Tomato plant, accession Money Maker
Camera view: horizontal (90 deg, fisheye); turntable rotation: 240 degrees
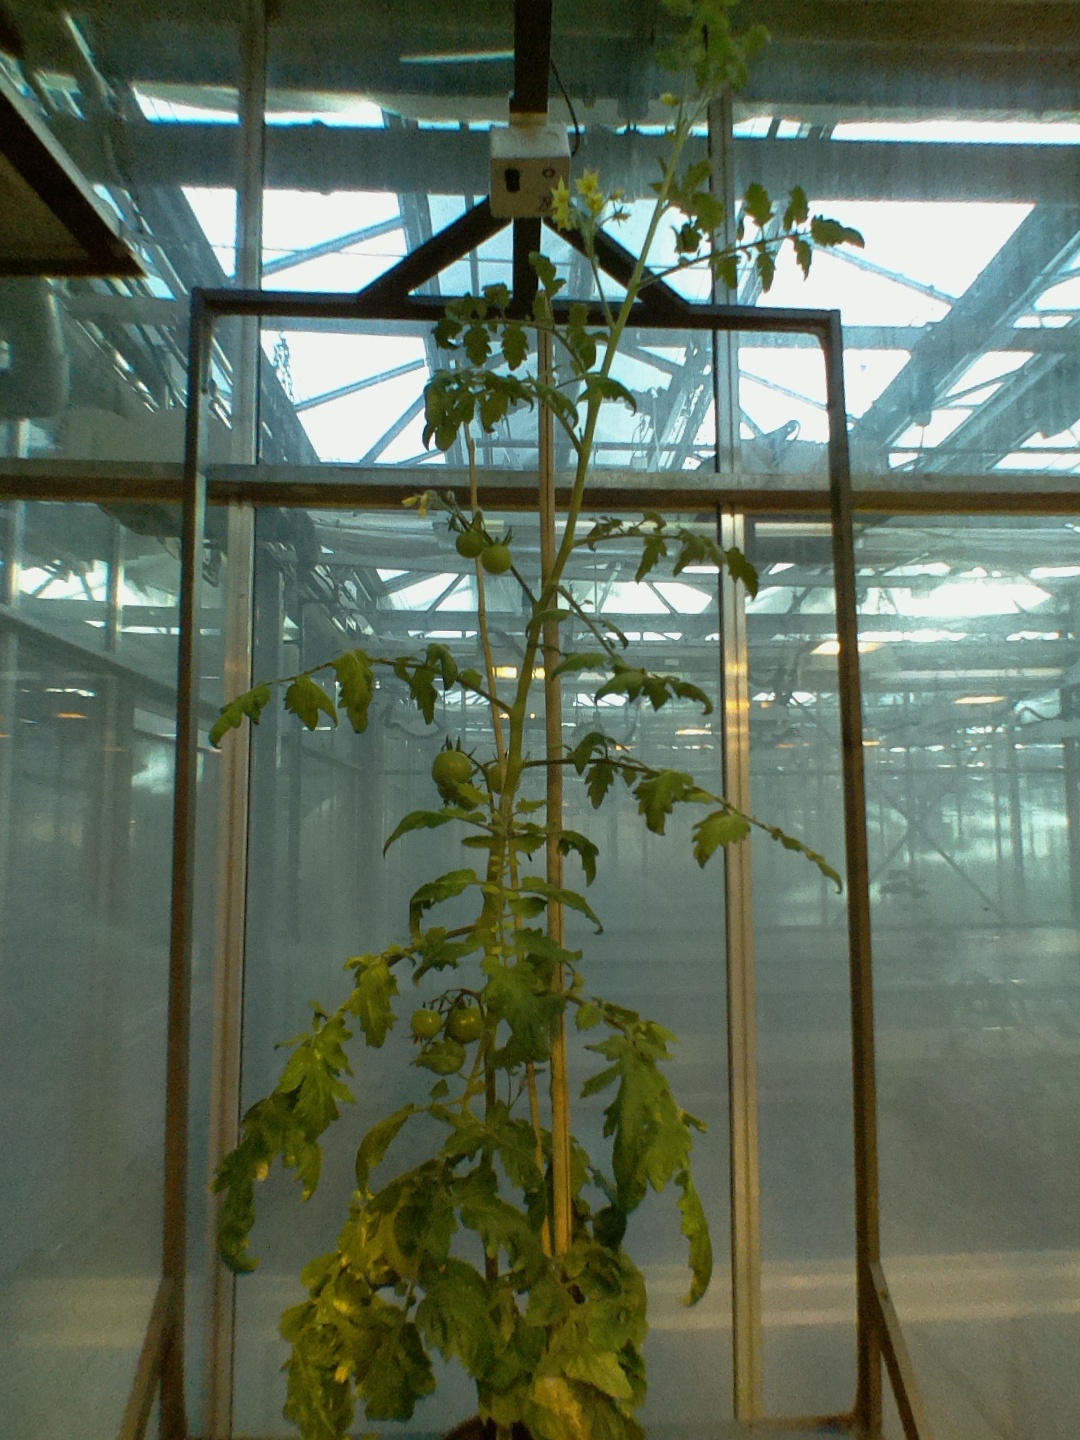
BBCH growth stage 77: 70%-80% of final fruit size